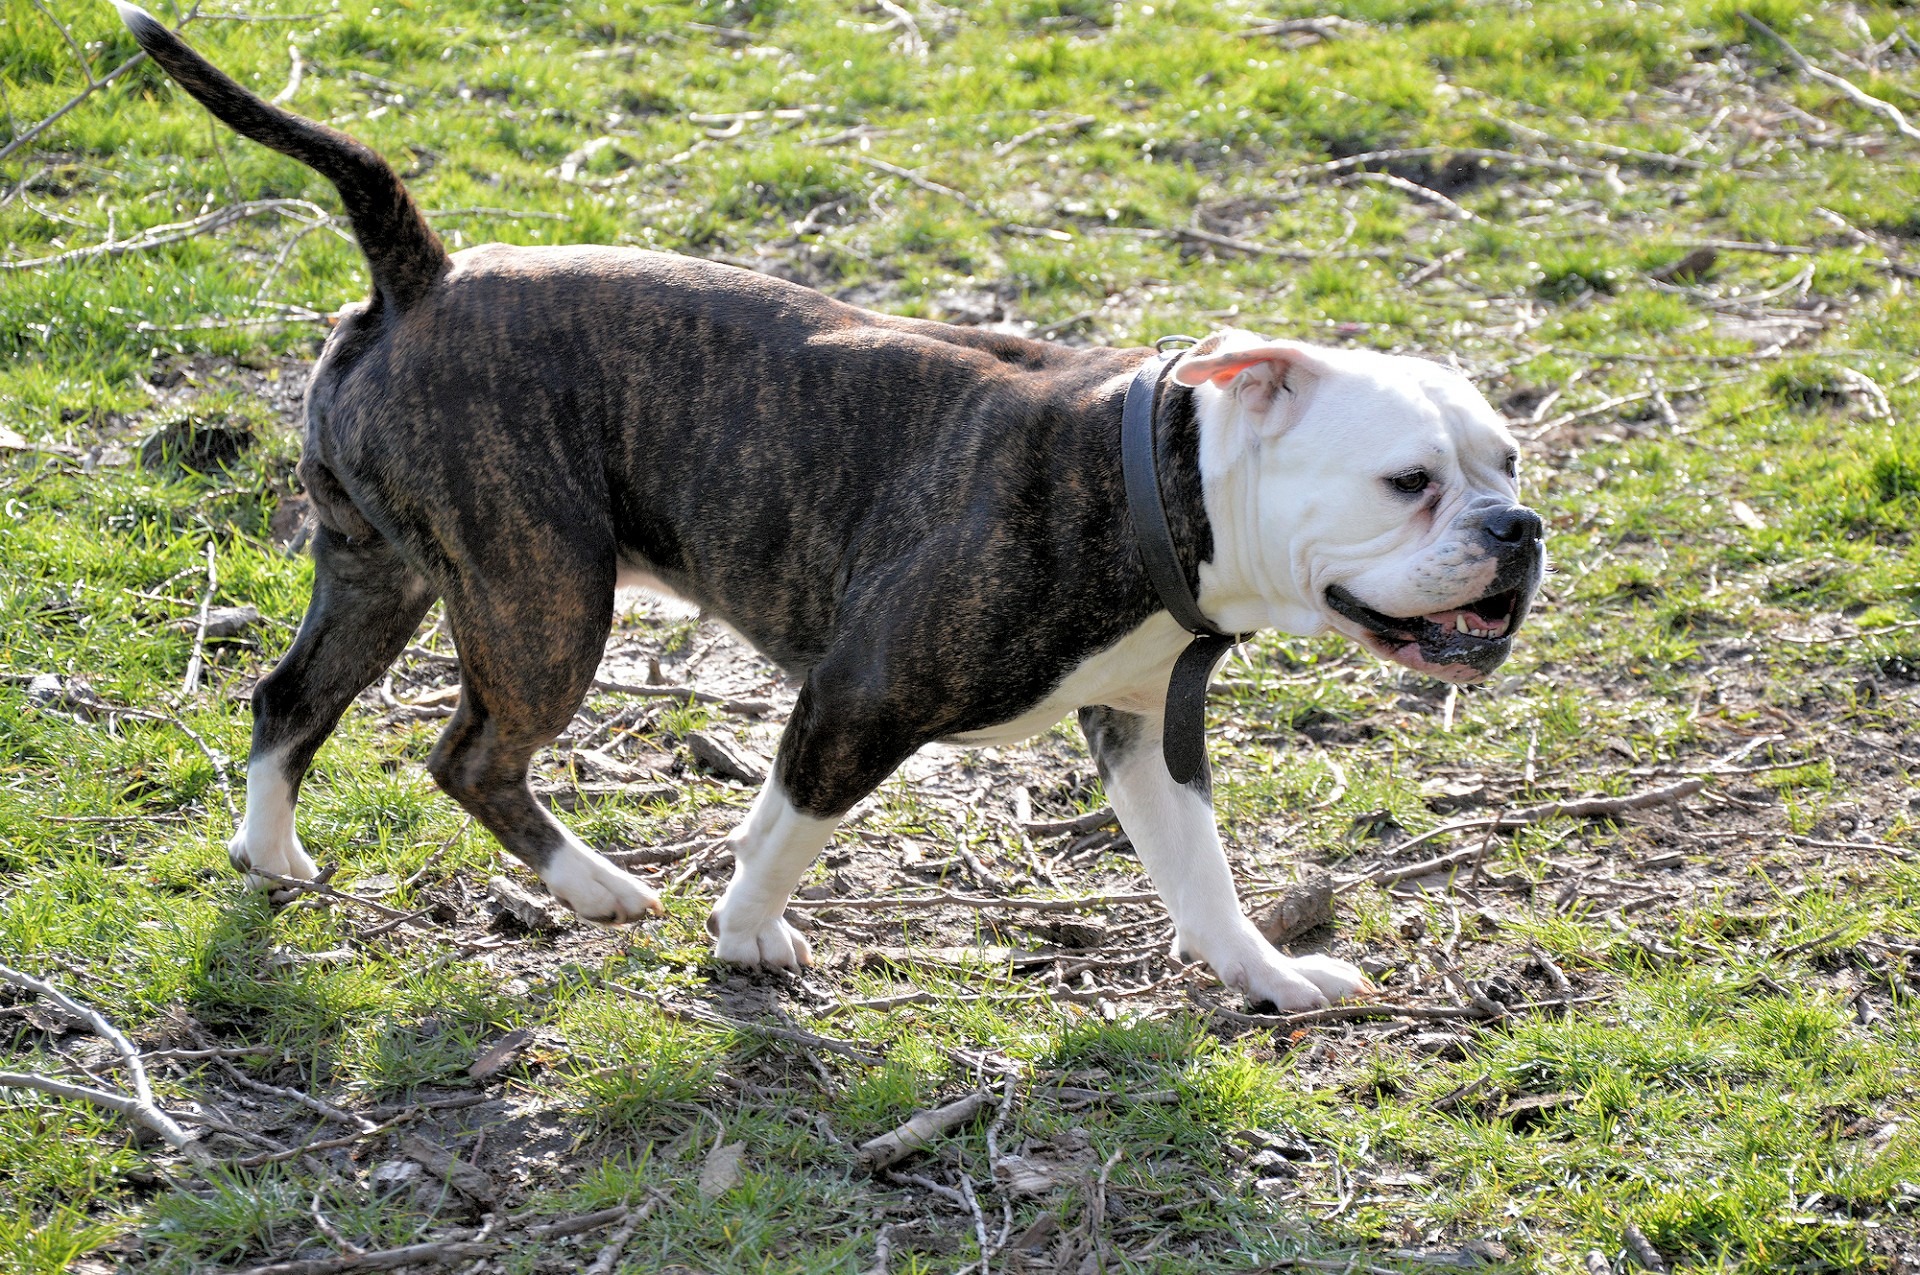
dog, animal, cute, canine, pet, park, mammal, bulldog, outdoors, furry, vertebrate, paws, domestic, dog breed, breed, doggy, purebred, pedigree, old english bulldog, dog like mammal, carnivoran, olde english bulldogge, toy bulldog, australian bulldog, american bulldog